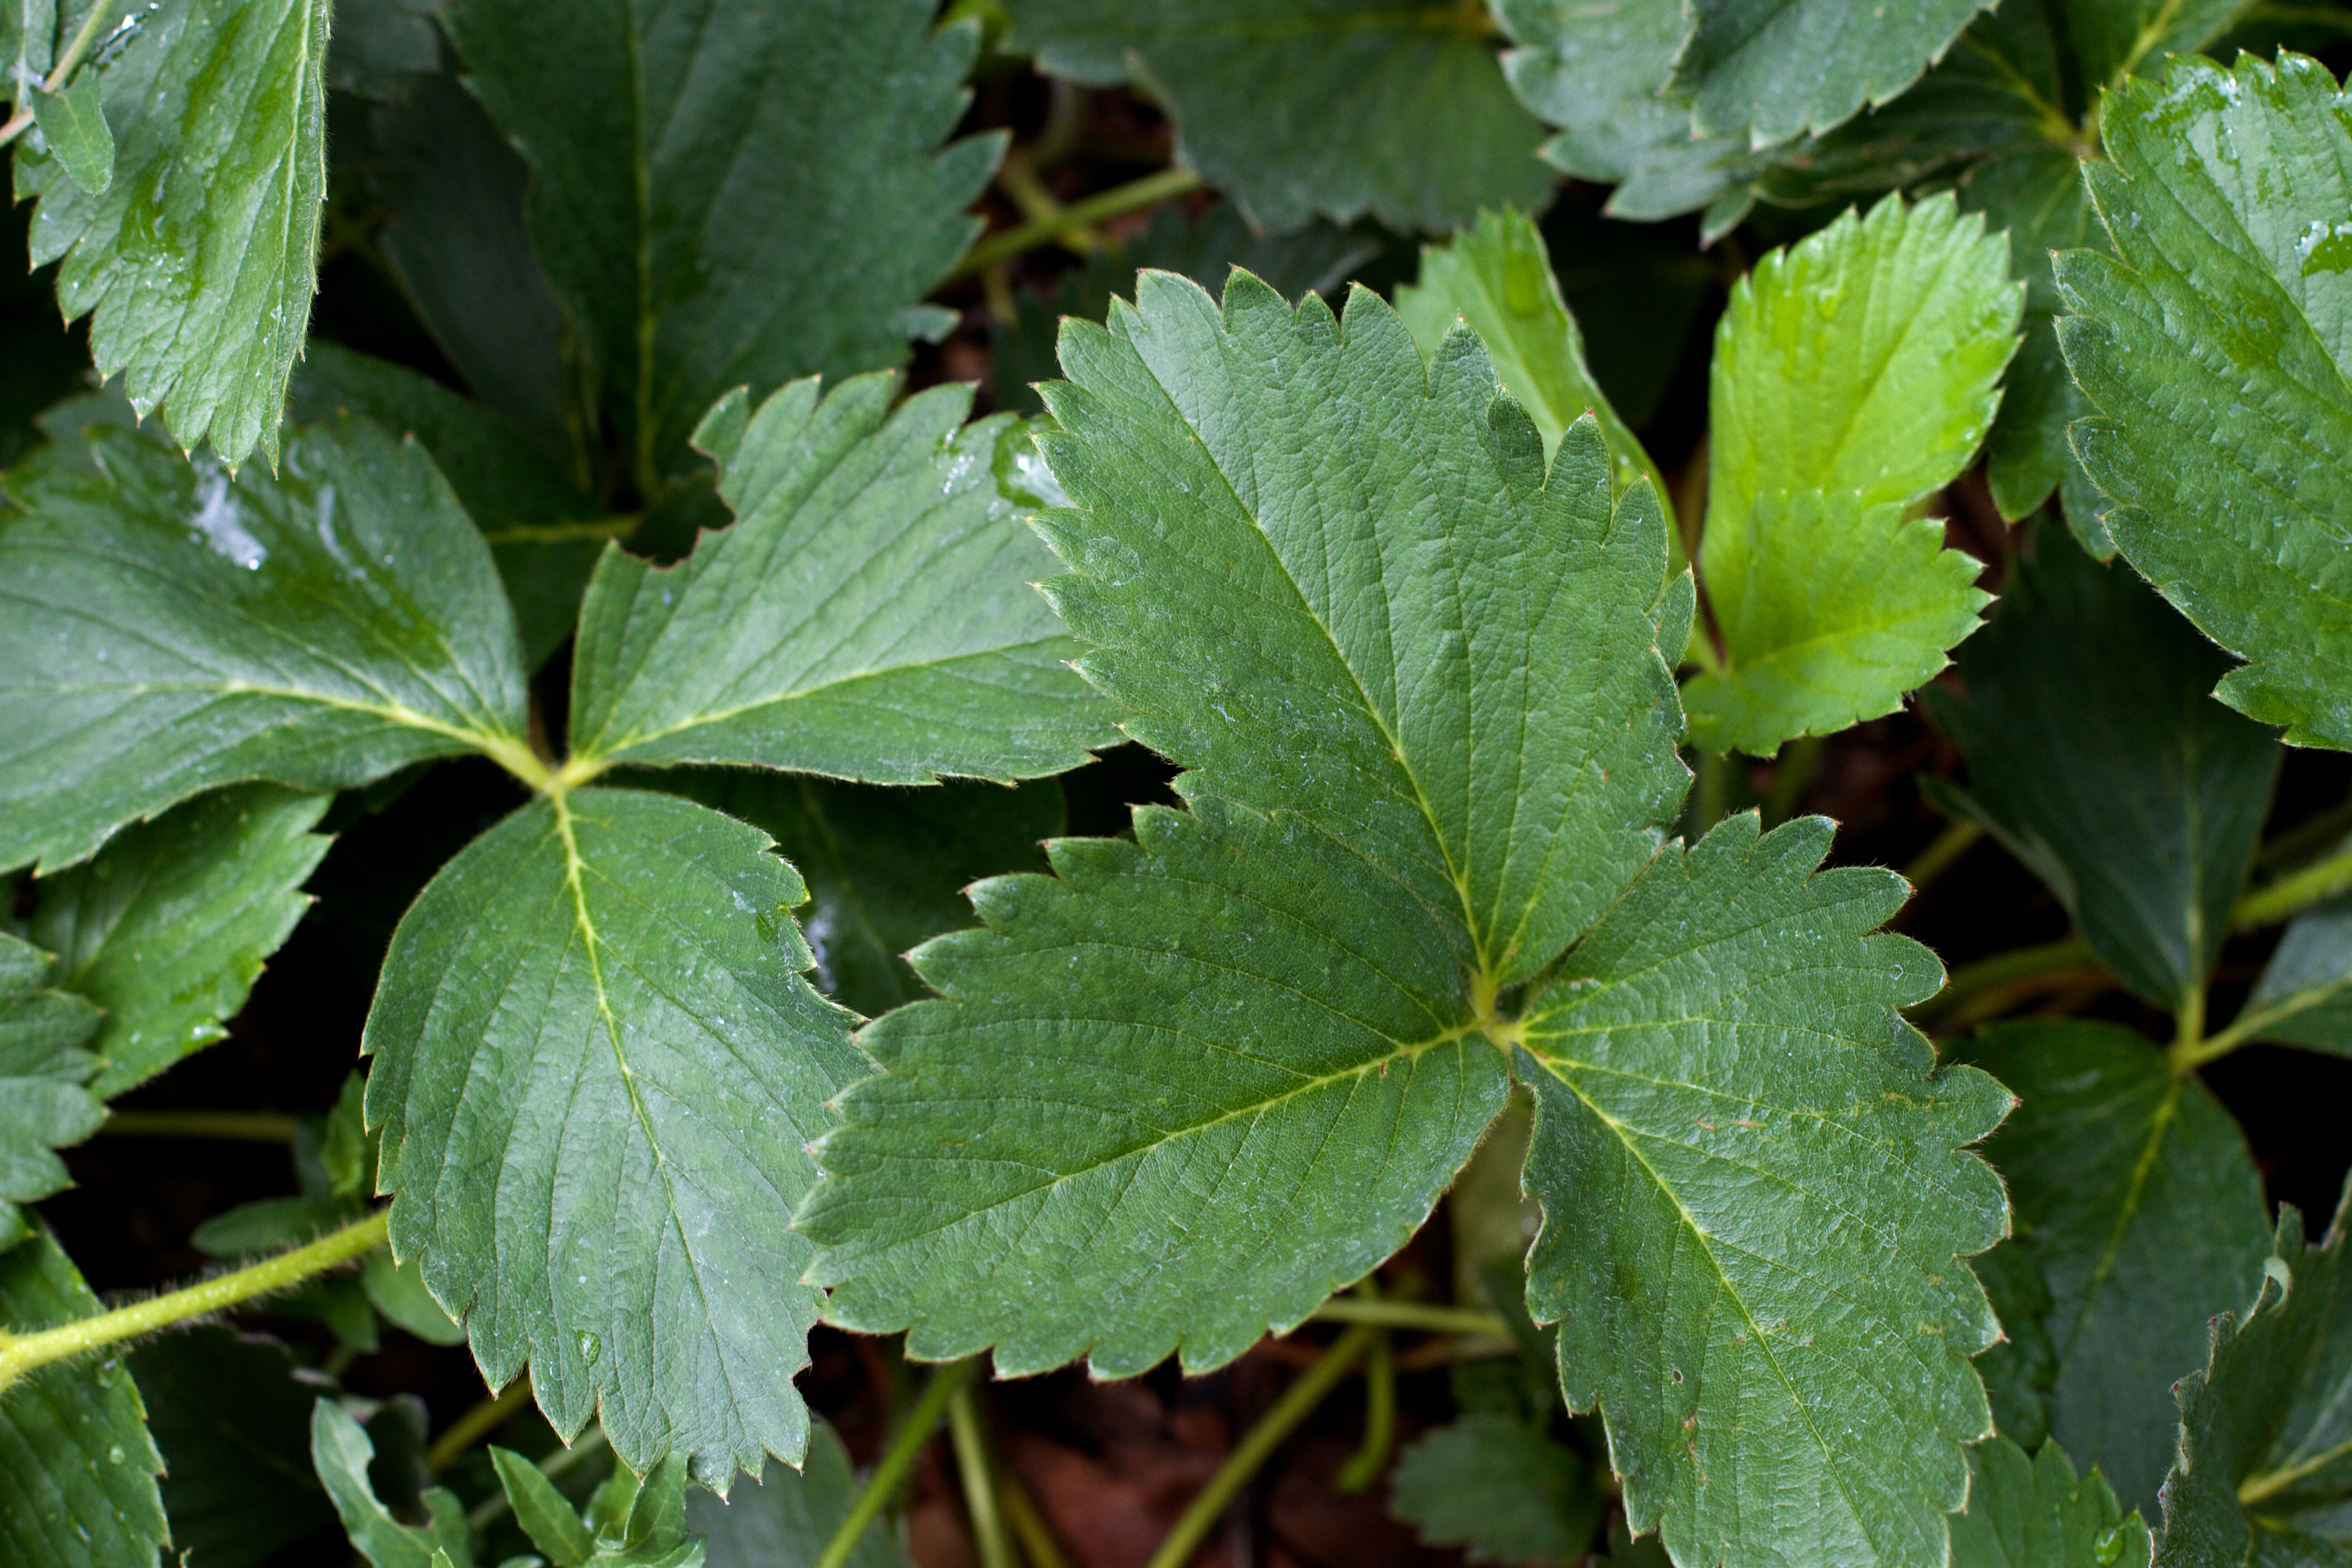
plant, leaf, flower, herb, produce, strawberry, shrub, flowering plant, annual plant, land plant, podophyllum peltatum